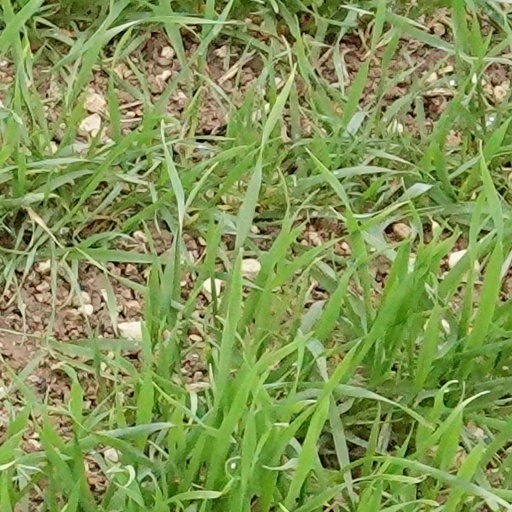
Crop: wheat